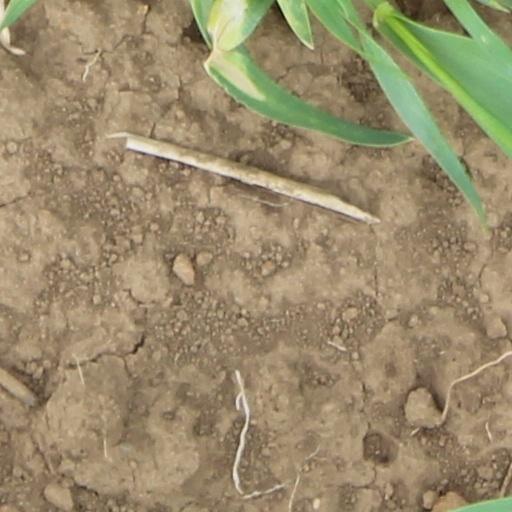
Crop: wheat